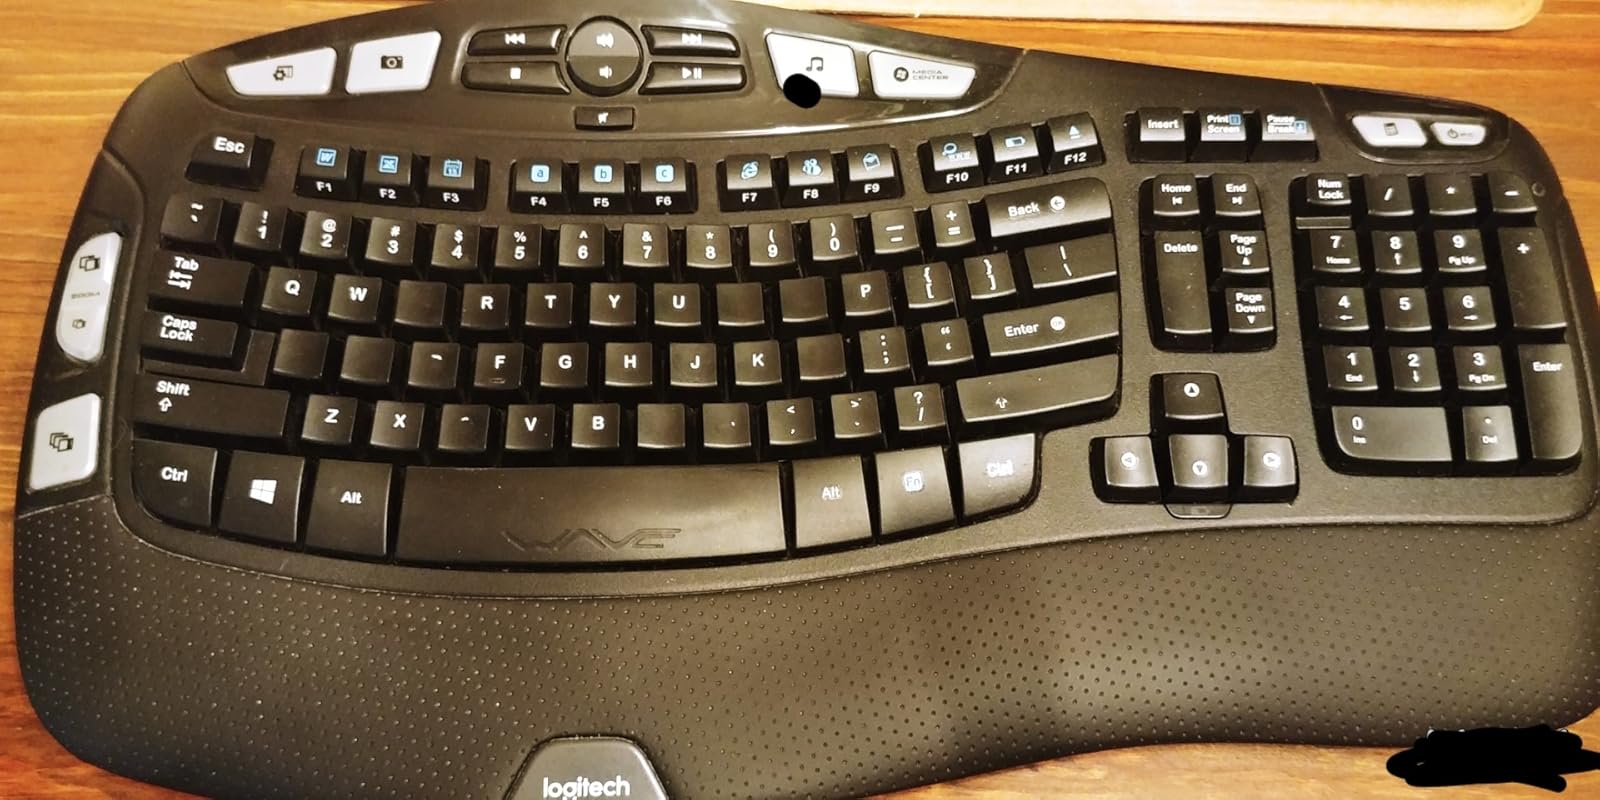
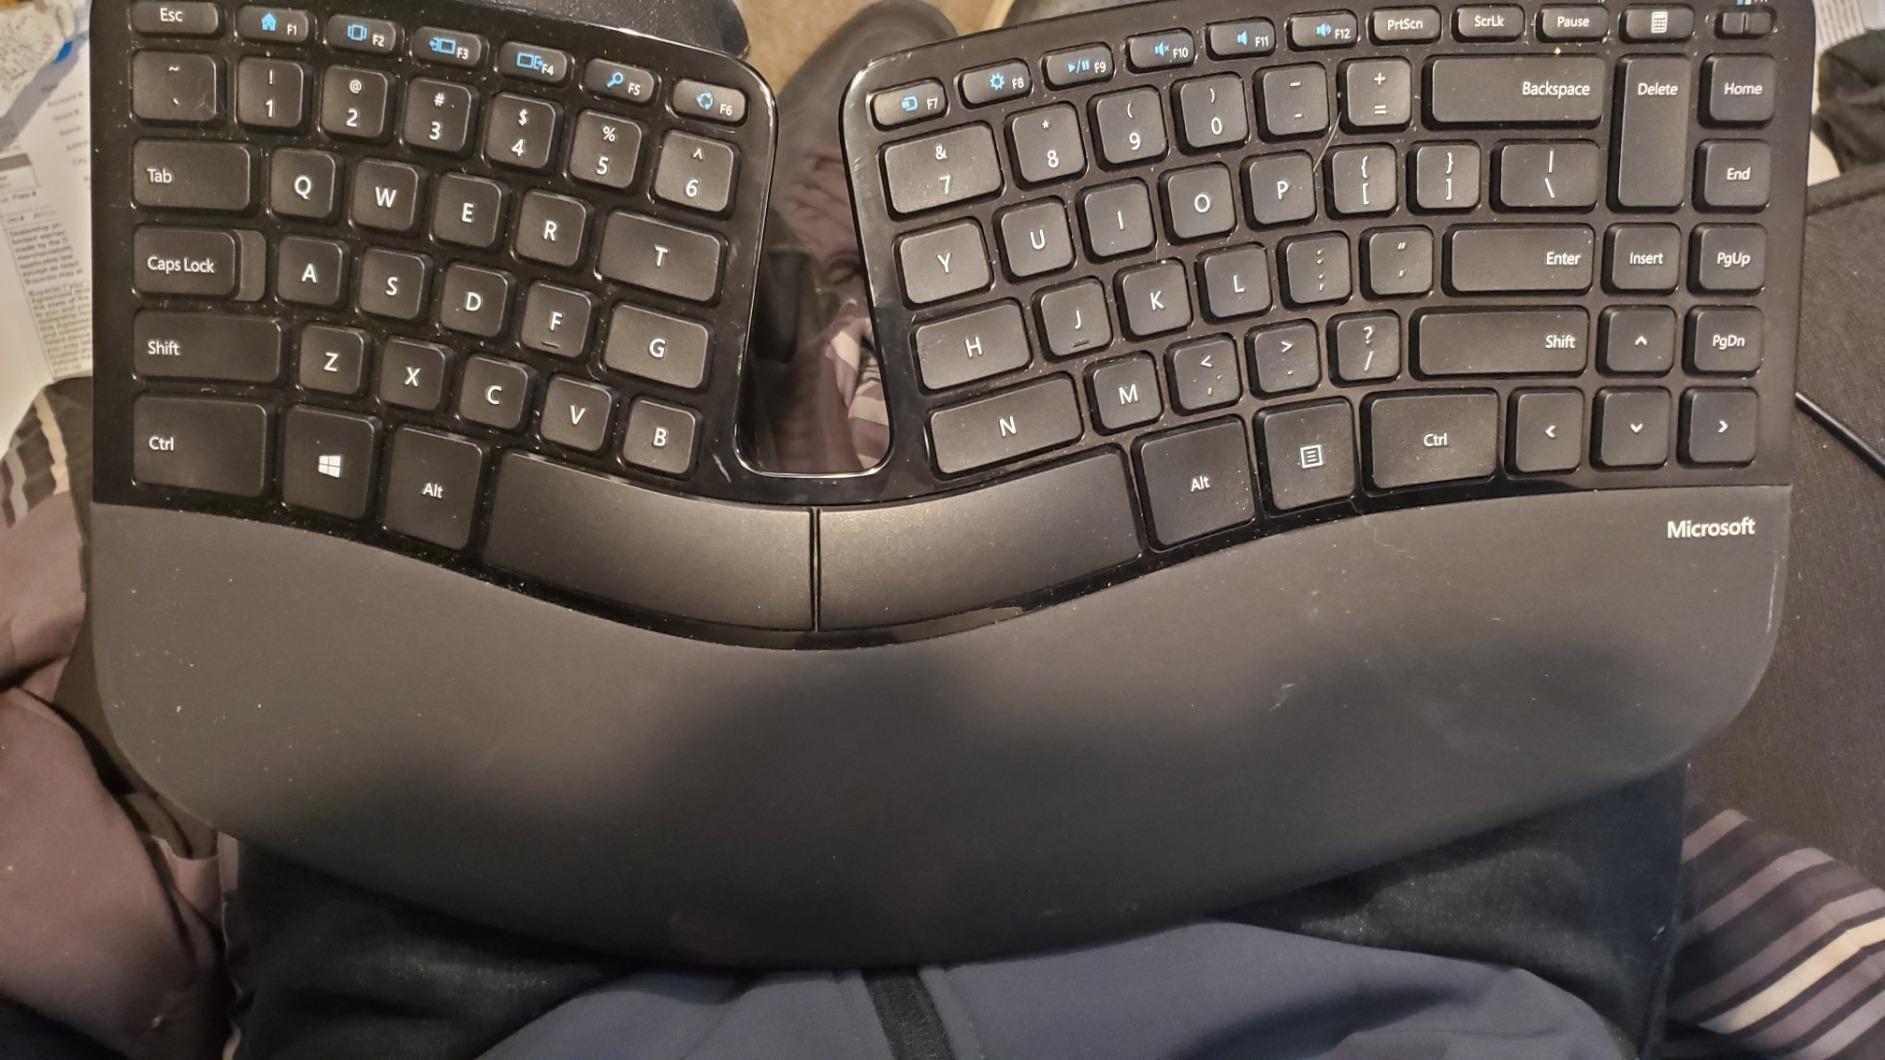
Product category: keyboard
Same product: no